Elasmosaurus

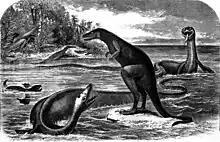
Cope's outdated 1869 restoration of fossil reptiles from New Jersey, including a short-necked "E.orientalis" confronting a "Dryptosaurus"

The vertebrae that transitioned between the neck and back vertebrae in the pectoral region of plesiosaurs, close to the front margin of the forelimb girdle, are often termed pectoral vertebrae. "Elasmosaurus" had three pectoral vertebrae, which is a common number for elasmosaurids. The rib facets of the pectoral vertebrae were triangular in shape and situated on transverse processes, and the centra bore pairs of nutritive foramina in the middle of the lower sides. The back vertebrae had rib facets level with the neural canal, and the front and back part of the transverse processes here had distinct ridges on their margins. Here the rib facets where placed higher than the transverse processes, separating the two, and were oval to rectangular in outline. The pre-zygapophyses here were shorter than those in the neck and pectoral vertebrae, and only reached above the level of the centrum with the front third of their length. The post-zygapophyses reached over the level of the centrum with the back half of their length. Back vertebrae are not useful for distinguishing between elasmosaurids, since they are not diagnostic at the genus level.